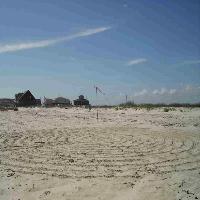
Weather: sun or clear